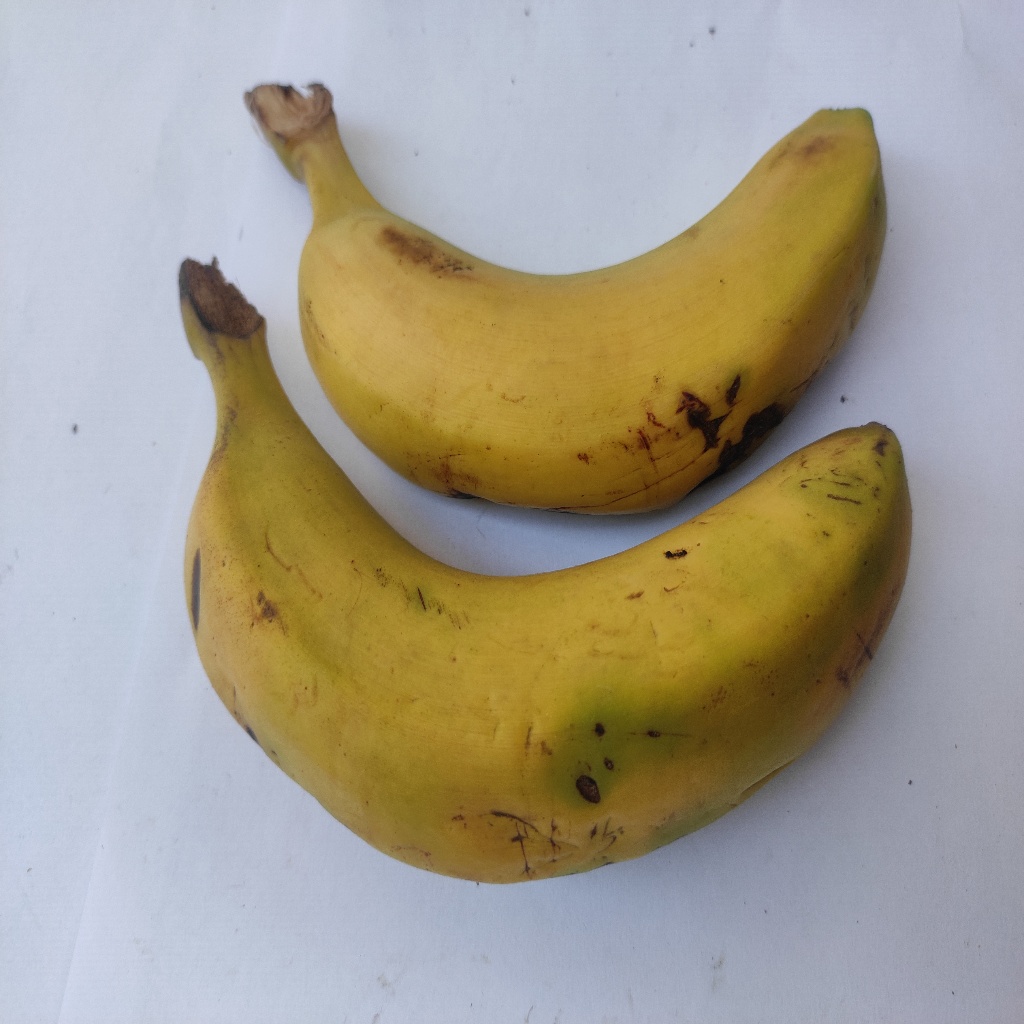
Crop: banana
Quality class: Class_A